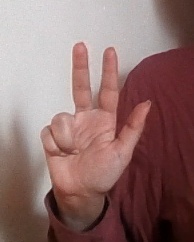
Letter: al